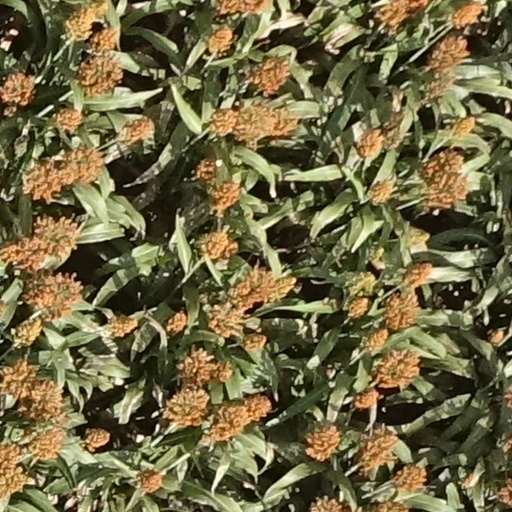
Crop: sorghum